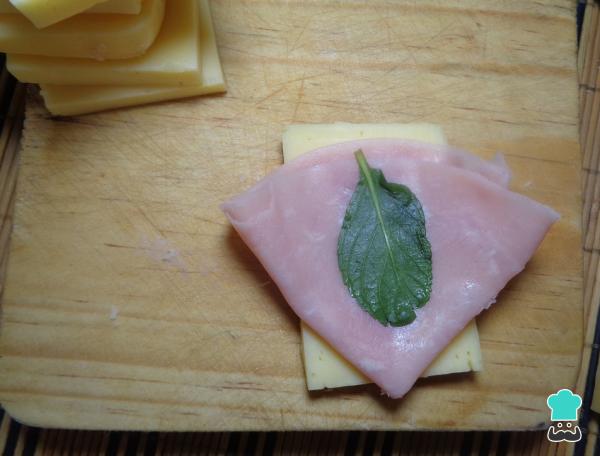
Ahora tomamos uno de los rectángulos de queso y encima colocamos una loncha de jamón, y sobre esta, colocamos una hojita de hierbabuena. Enseguida tomamos otro rectángulo de queso y lo ponemos sobre la hoja de hierbabuena. Nos debe quedar algo parecido a un sándwich formado con los rectángulos de queso.